Laura Bullion

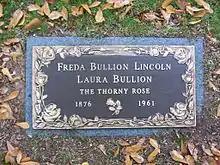
Grave marker at the Memorial Park Cemetery, Memphis (2007)

According to her obituary, Bullion died of heart disease at the Shelby County Hospital at 6:45 pm on December 2, 1961. The memorial service was held at 11:30 am on December 4. She is buried in the Memorial Park Cemetery. Bullion was the last surviving member of the Wild Bunch gang.